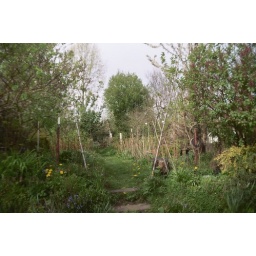
fruit trees and vines and vegetables, oh my! somewhere around the high forties, between stark and belmont.